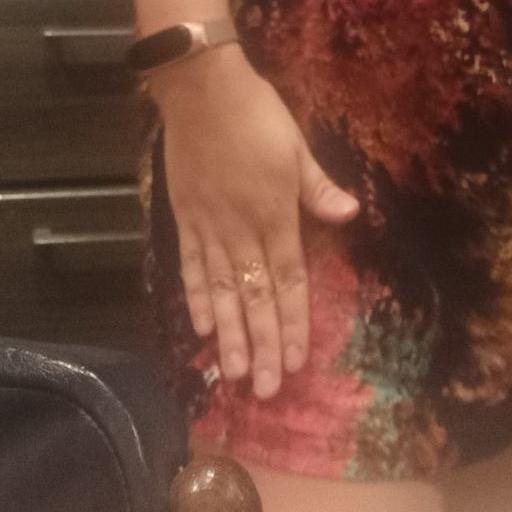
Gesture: no_gesture